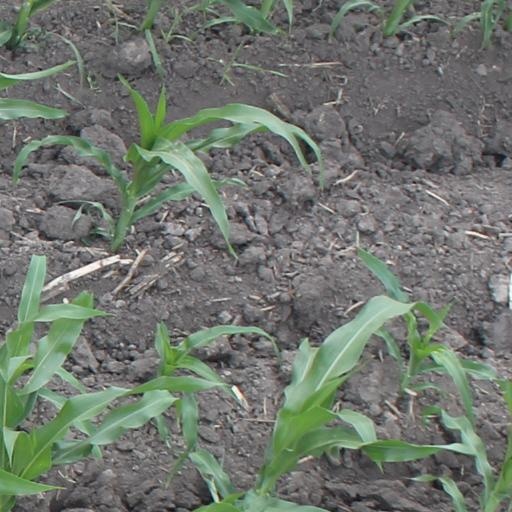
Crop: maize; corn